Clan Fergusson

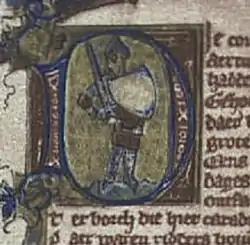
Picture of Fergus in a MS of "Ferguut", a derivative text based on the "Roman de Fergus" from the Netherlands.

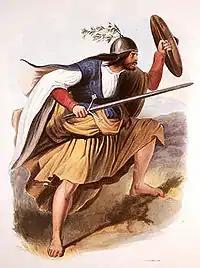
A romanticised Victorian-era illustration of a Fergusson clansman by R. R. McIan from "The Clans of the Scottish Highlands" published in 1845.

Clan Fergusson is a Scottish clan. Known as the "Sons of Fergus" they have spread across Scotland from as far as Ross-shire in the north to Dumfriesshire in the south.